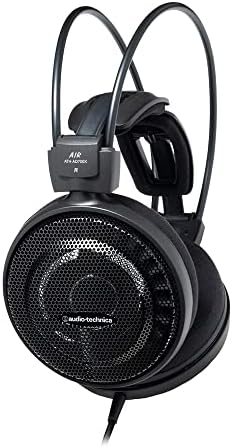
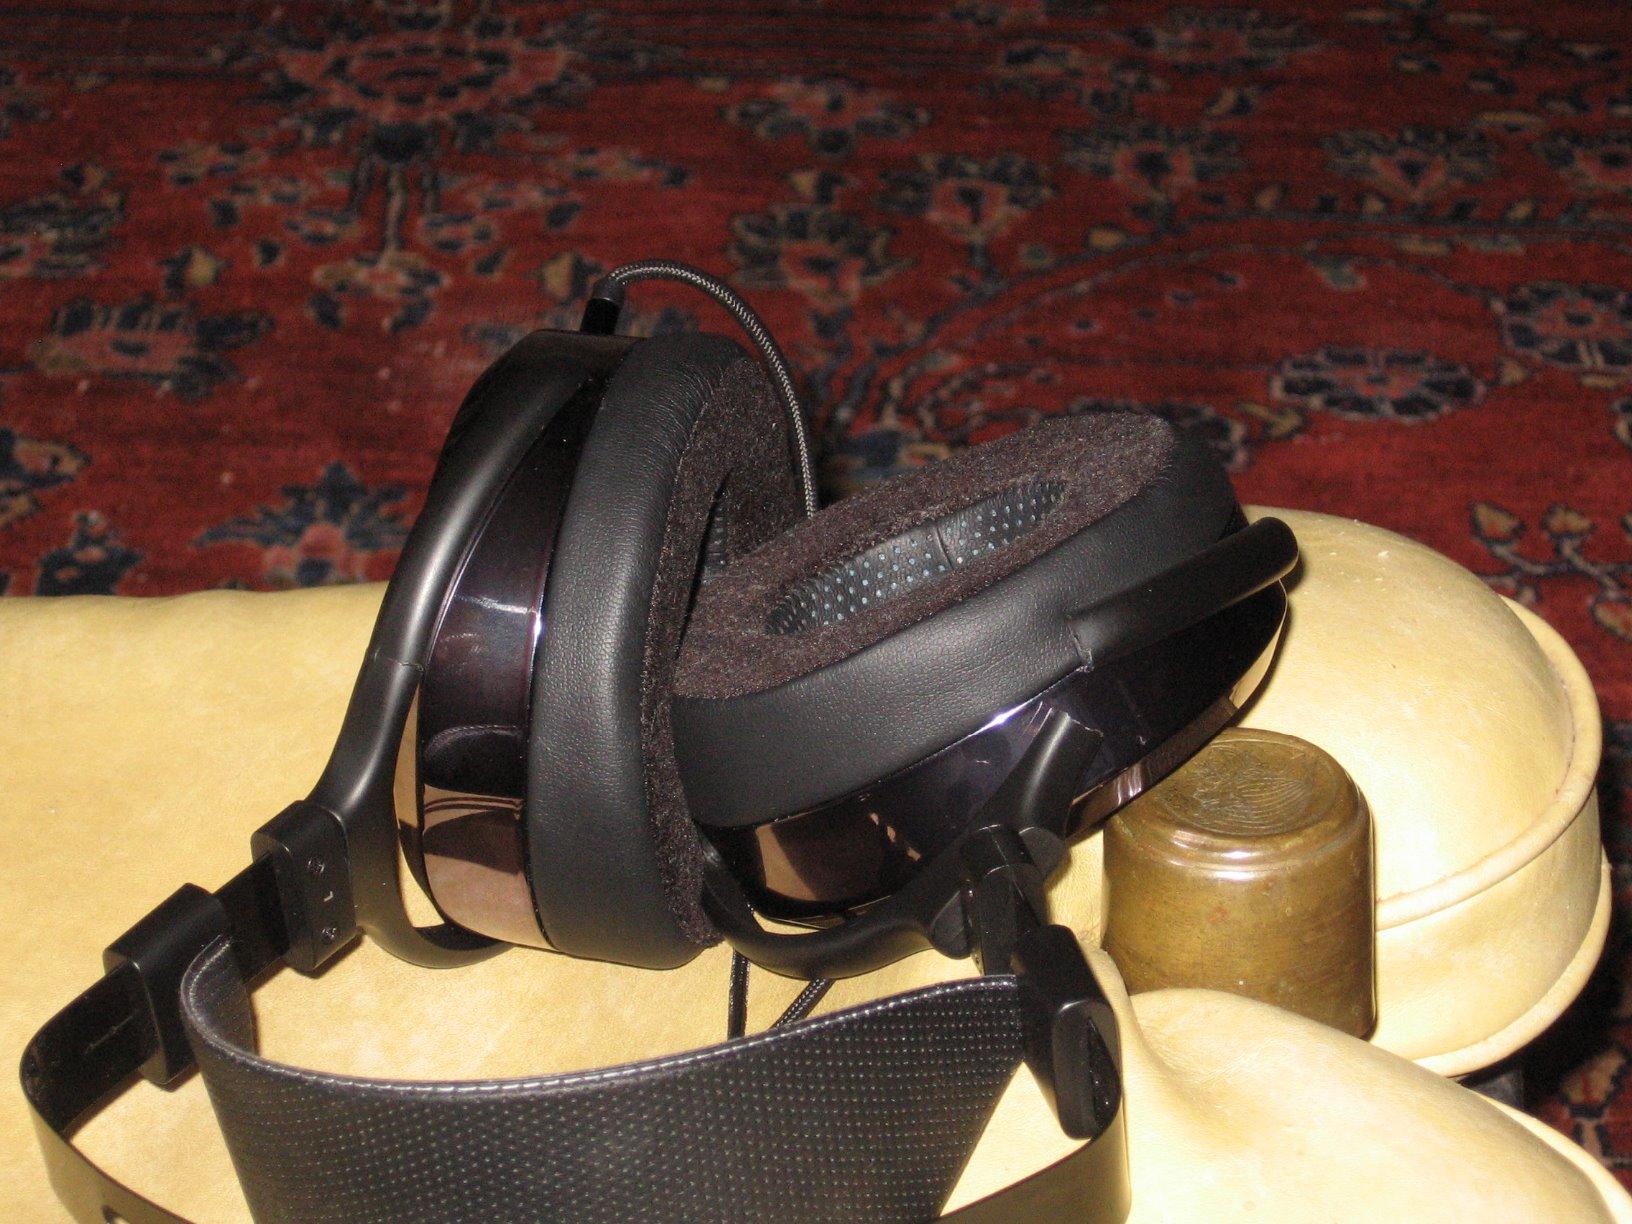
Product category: headphones
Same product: no